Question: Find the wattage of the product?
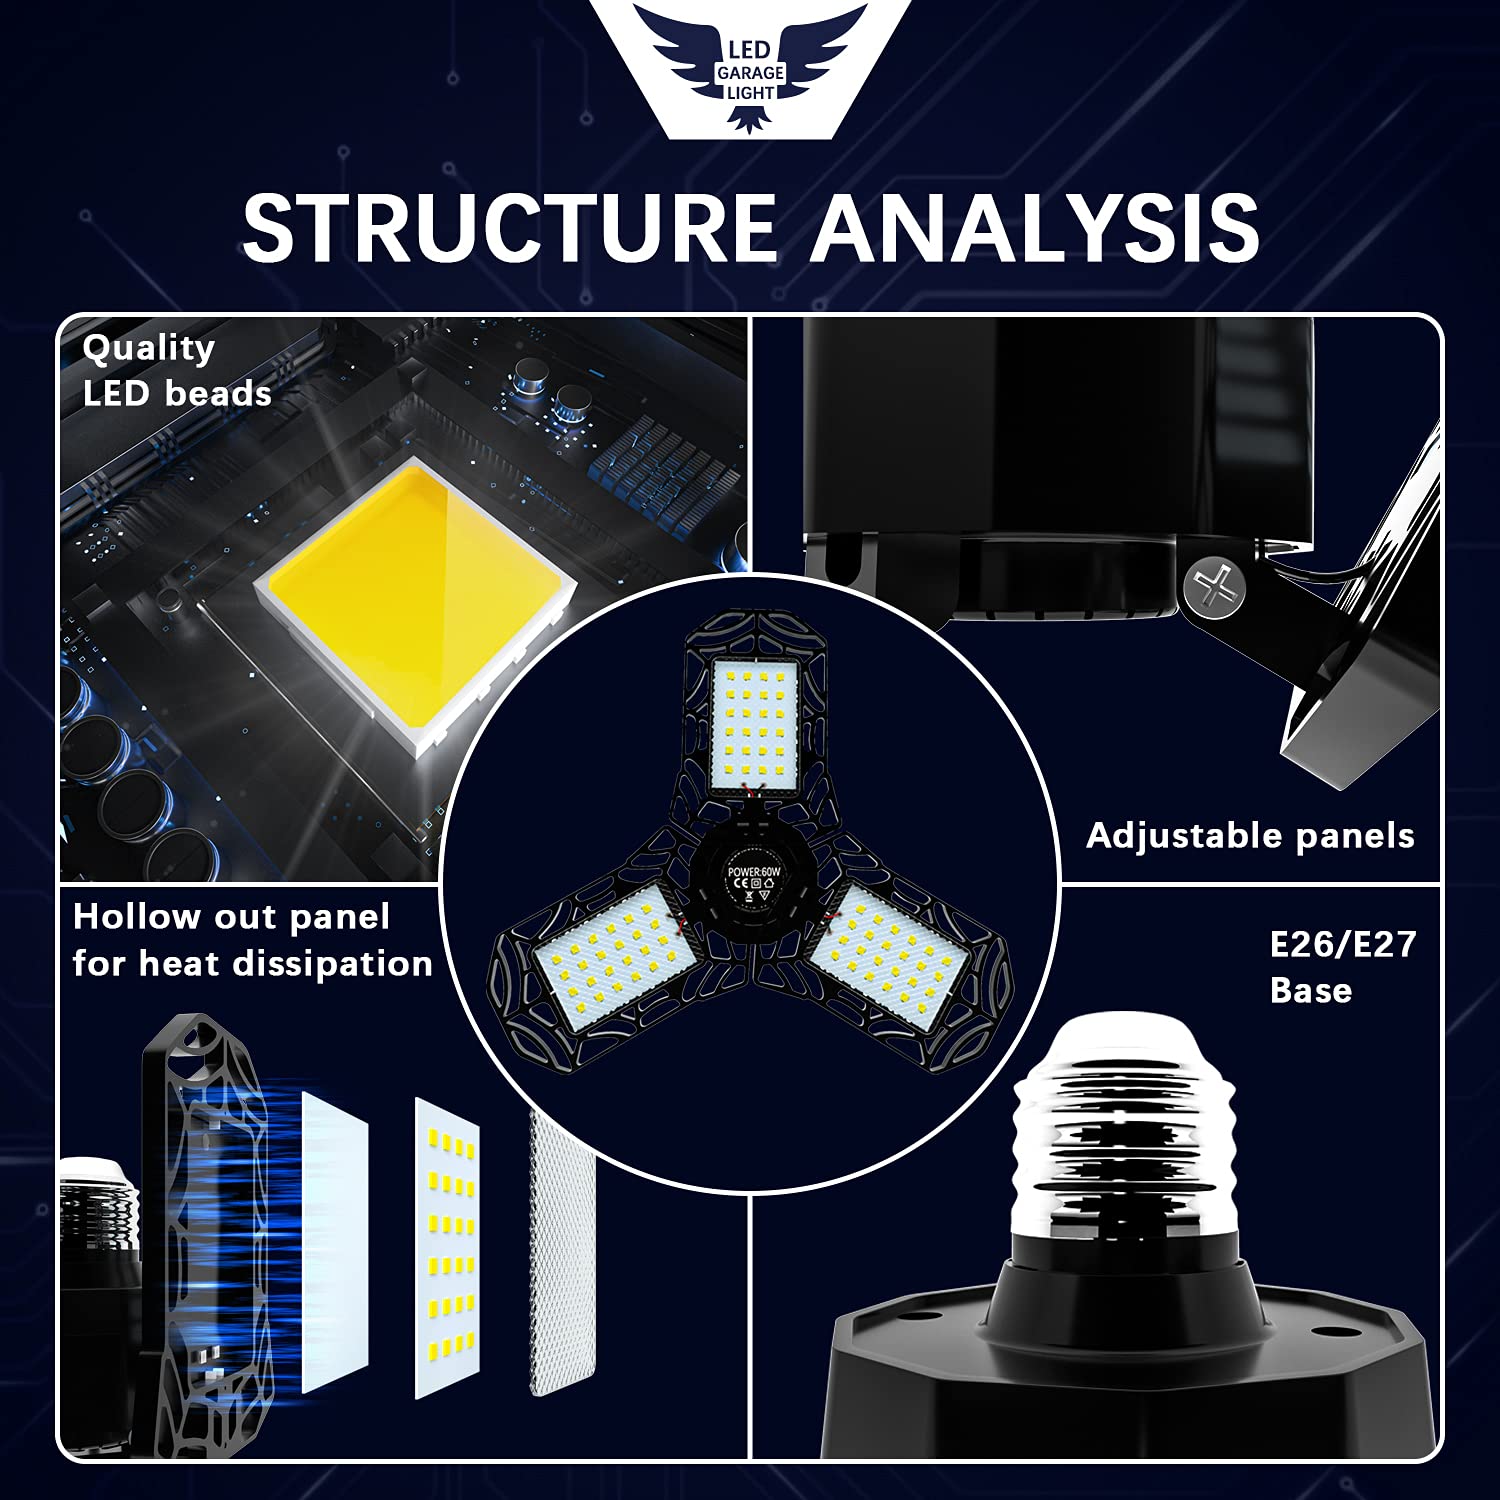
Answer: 60.0 watt